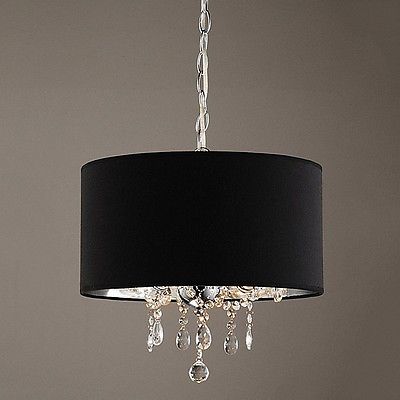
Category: lamp